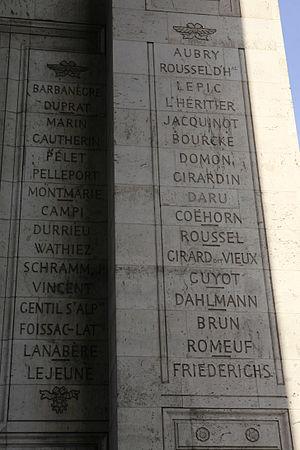
Jean Pierre Lanabère, né le 24 décembre 1770 à Carresse-Cassaber, mort le 16 septembre 1812 à Mojaïsk, est un général français de la Révolution et de l’Empire.
Jean Pierre Girard-dit-Vieux, né Jean-Pierre Maurice Girard-dit-Guerre, le 30 août 1750 à Genève, mort le 2 mars 1811 à Arras, est un citoyen de la République de Genève, général de brigade genevois au service de la Révolution et de l’Empire.
Jean-Jacques Germain Pelet-Clozeau, né à Toulouse le 15 juillet 1777 et mort le 20 décembre 1858 à Paris, est un général français de l’Empire.
Aimé Sulpice Victor Pelletier, baron de Montmarie, né le 13 novembre 1772 à Boury-en-Vexin et mort le 2 novembre 1813 des suites des blessures reçues à la bataille de Wachau, est un général français du Premier Empire.
Antoine Henri Armand Jules Élisabeth Latour-Foissac, né le 3 février 1782 à Molsheim, mort le 25 mars 1855 à Rouge-Maison, est un général français de la Révolution et de l’Empire.
Voici la liste des 660 noms gravés sous l’arc de triomphe de l’Étoile, à Paris, présentée d'une part dans la disposition en 40 colonnes telle qu'elle apparaît sur les 4 piliers du monument et d'autre part suivant l'ordre alphabétique. Les 128 noms soulignés sont ceux des militaires morts au combat. Les noms en gras sont ceux des rois, vice-rois, ministres et maréchaux.
François Xavier Roussel, né le 3 décembre 1770 à Charmes dans les Vosges et mort le 10 juin 1807 à la bataille d'Heilsberg, est un général français de la Révolution et de l’Empire.
Henri Catherine Balthazard Vincent, né le 22 mai 1775 à Valenciennes et mort le 24 décembre 1844 à Paris, est un général français de la Révolution et de l'Empire.
Jacques Barthélemy Marin, né le 24 août 1772 à Ville, mort le 24 mars 1848 dans la même ville, est un général français de la Révolution et de l’Empire.